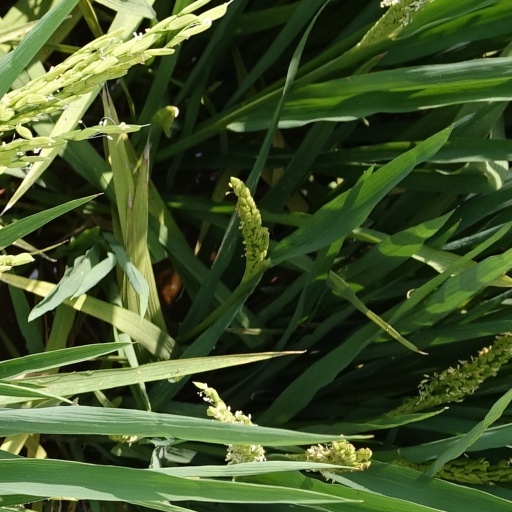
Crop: rice